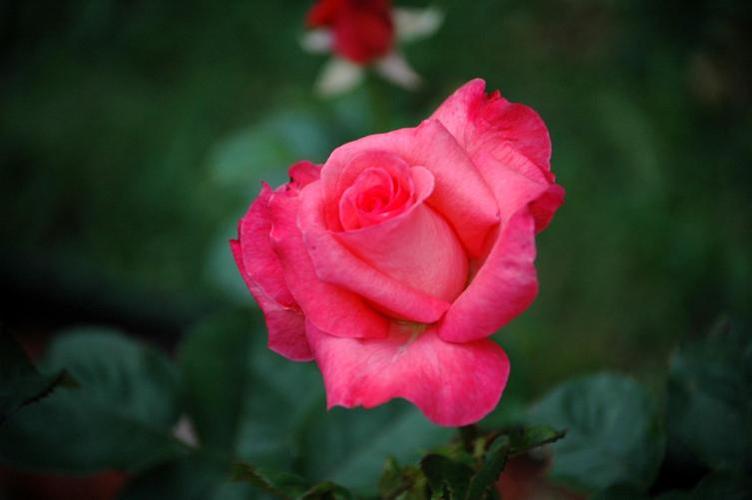
Label: rose